The Little Girl in Blue

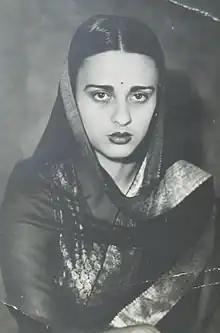
Amrita Sher-Gil in a sari

In 1934, Sher-Gil was staying with her uncle Sunder Singh Majithia at the family's ancestral home, Majitha Palace, near Amritsar. There, in December of that year, she painted "The Little Girl in Blue" in the garden of the house opposite. It was modelled on the eight-year-old daughter of Mahinder Kaur and the colonel Sir Buta Singh. "The Tribune" and Sotheby's clarify that her name is Lalit Kaur Mann, nicknamed Babette, who lived across the road. Mann's maternal grandfather, Sir Jogendra Singh, and Sher-Gil's father were good friends, had summer and winter residences near each other, and it was usual to visit each other's homes. Mann said in an interview with cultural editor of "Mint", Radhika Iyengar: